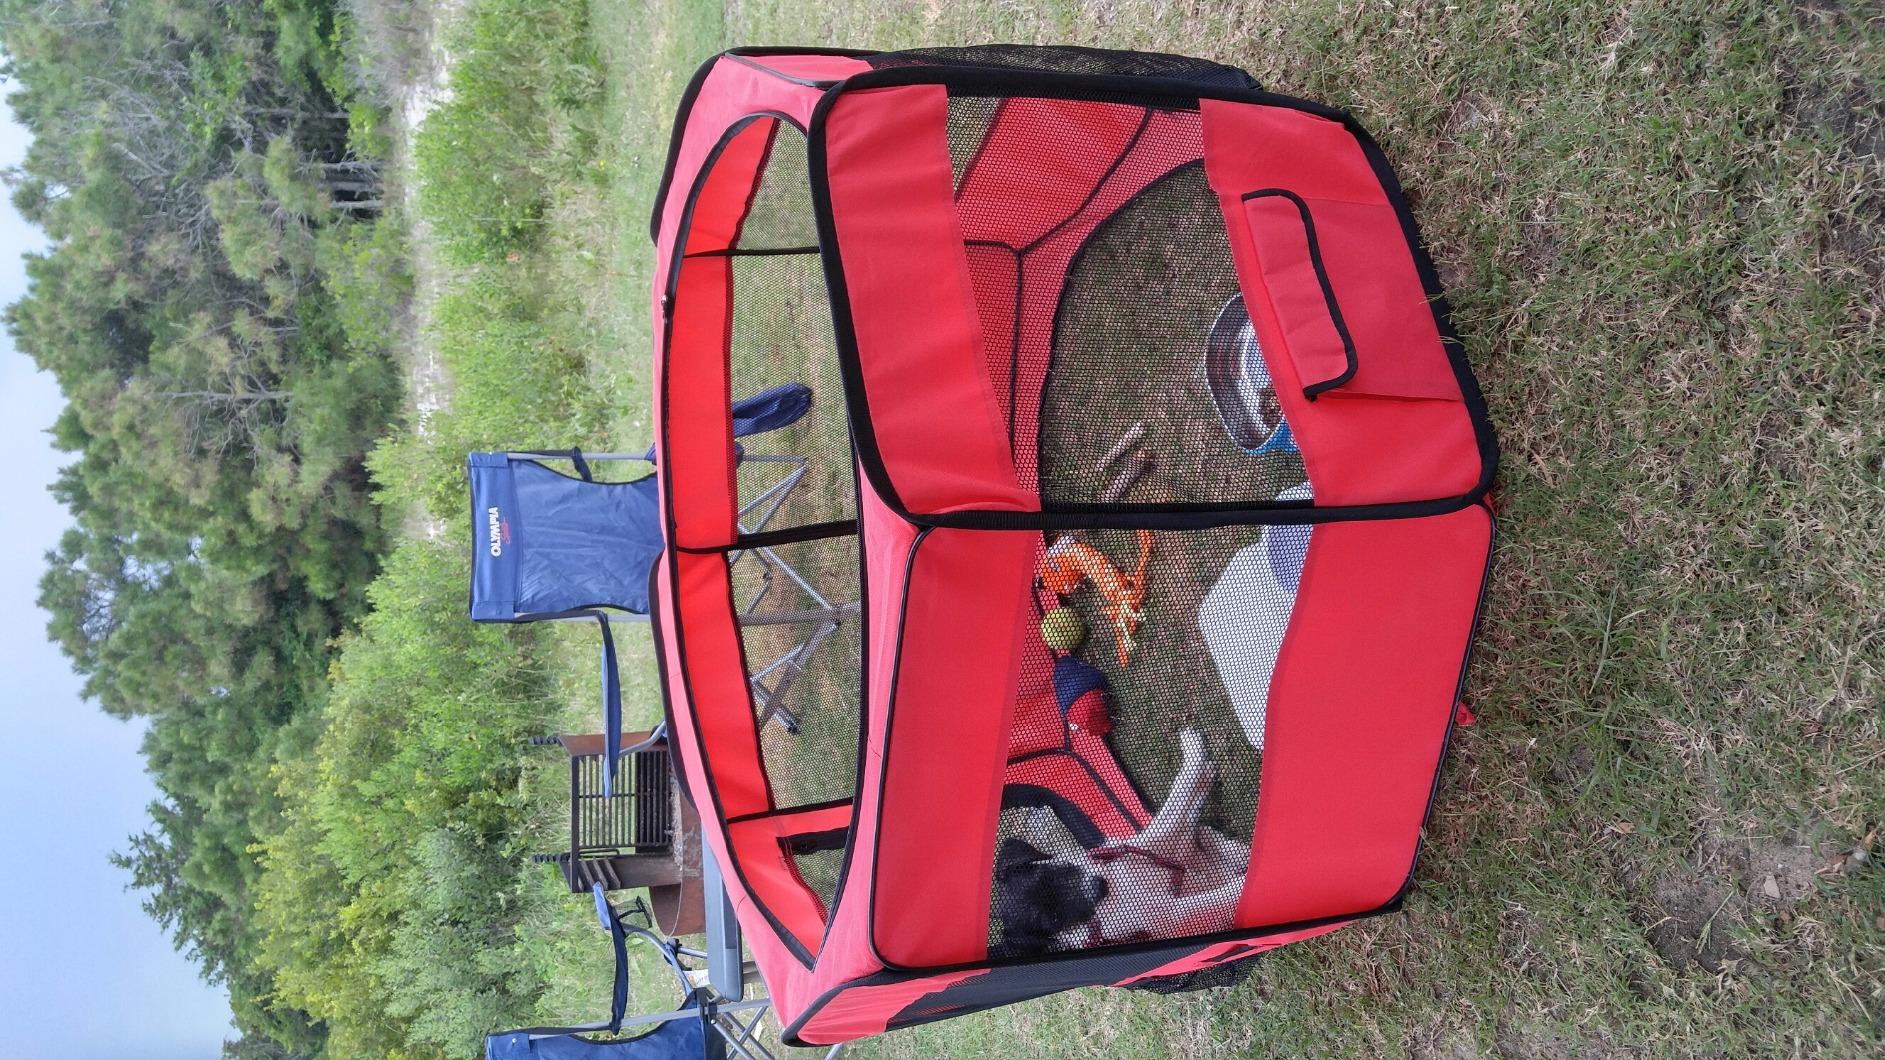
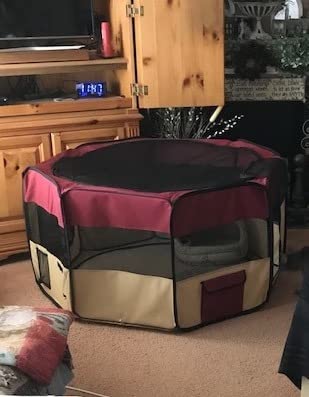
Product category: items_kennel
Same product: no